Affiliated Senior High School of National Kaohsiung Normal University

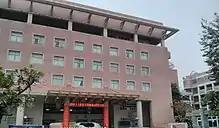
Affiliated Senior High School of National Kaohsiung Normal University

The Affiliated Senior High School of National Kaohsiung Normal University (NKNUASHS) is a public high school located in Lingya District, Kaohsiung, Taiwan. It has eight classes per grades for senior high level, four classes per grades for junior high, and one class per grades for elementary students. The campus of the school is enclosed by National Kaohsiung Normal University. At the present, NKNUASHS is one of the top high schools of Kaohsiung City.